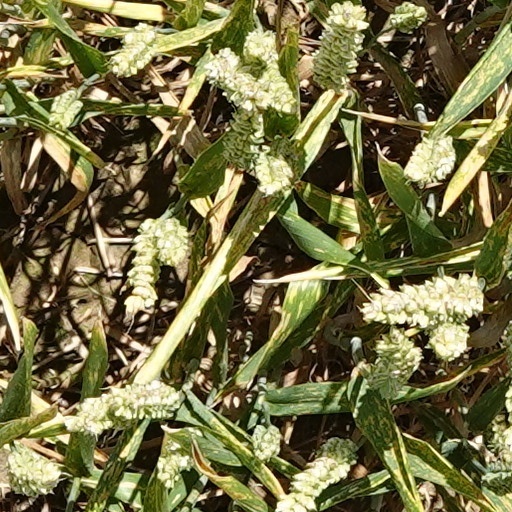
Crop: wheat